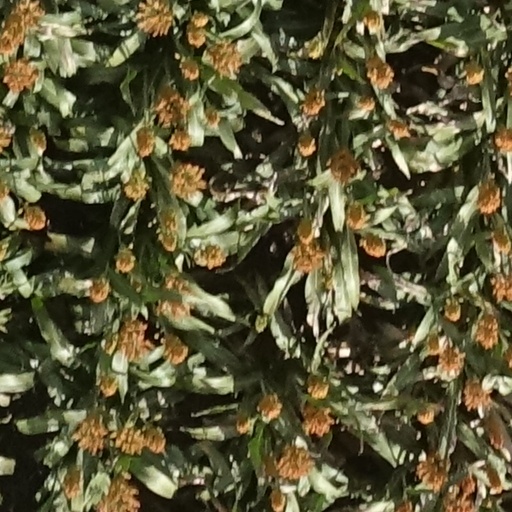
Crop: sorghum